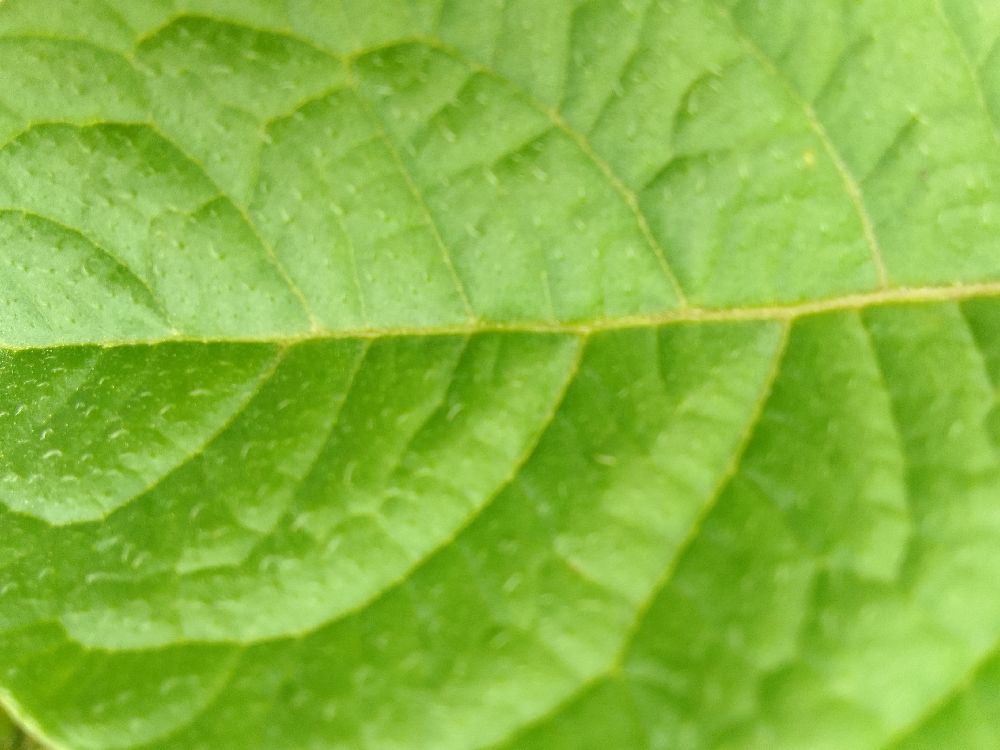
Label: Healthy